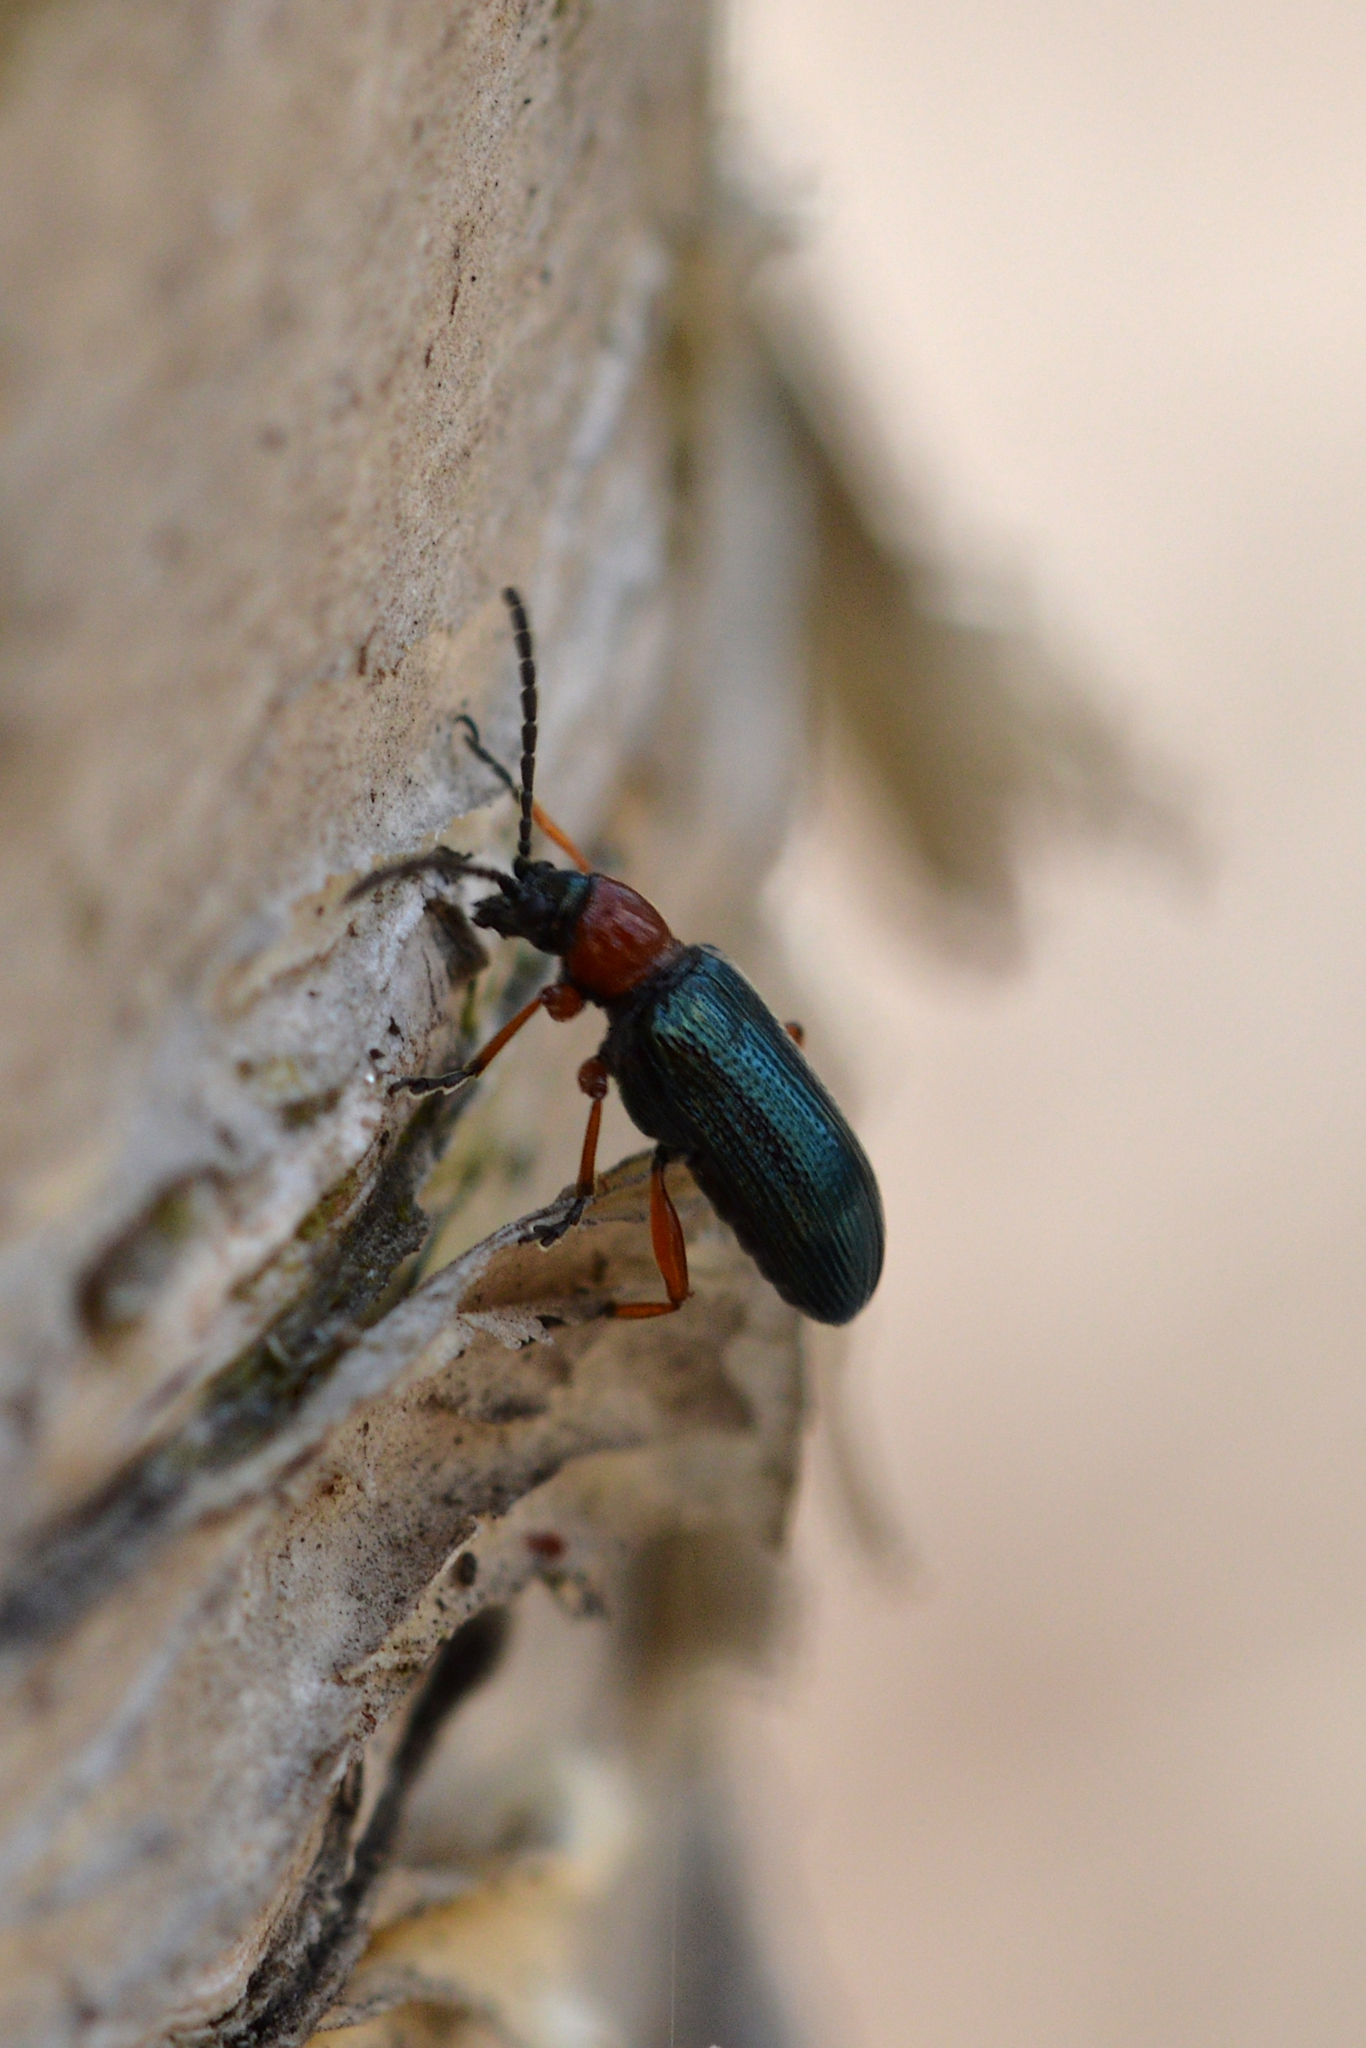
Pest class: cereal_leaf_beetle